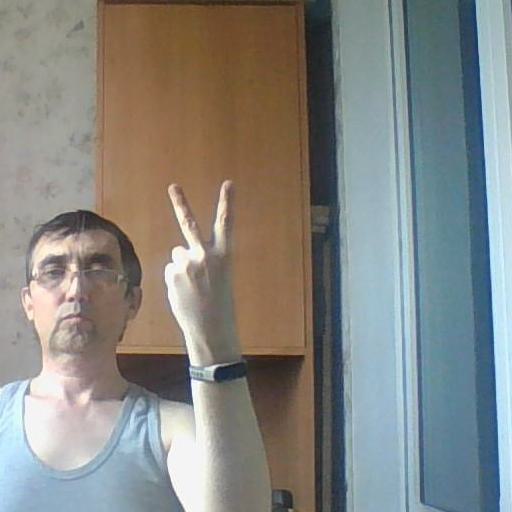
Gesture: peace_inverted